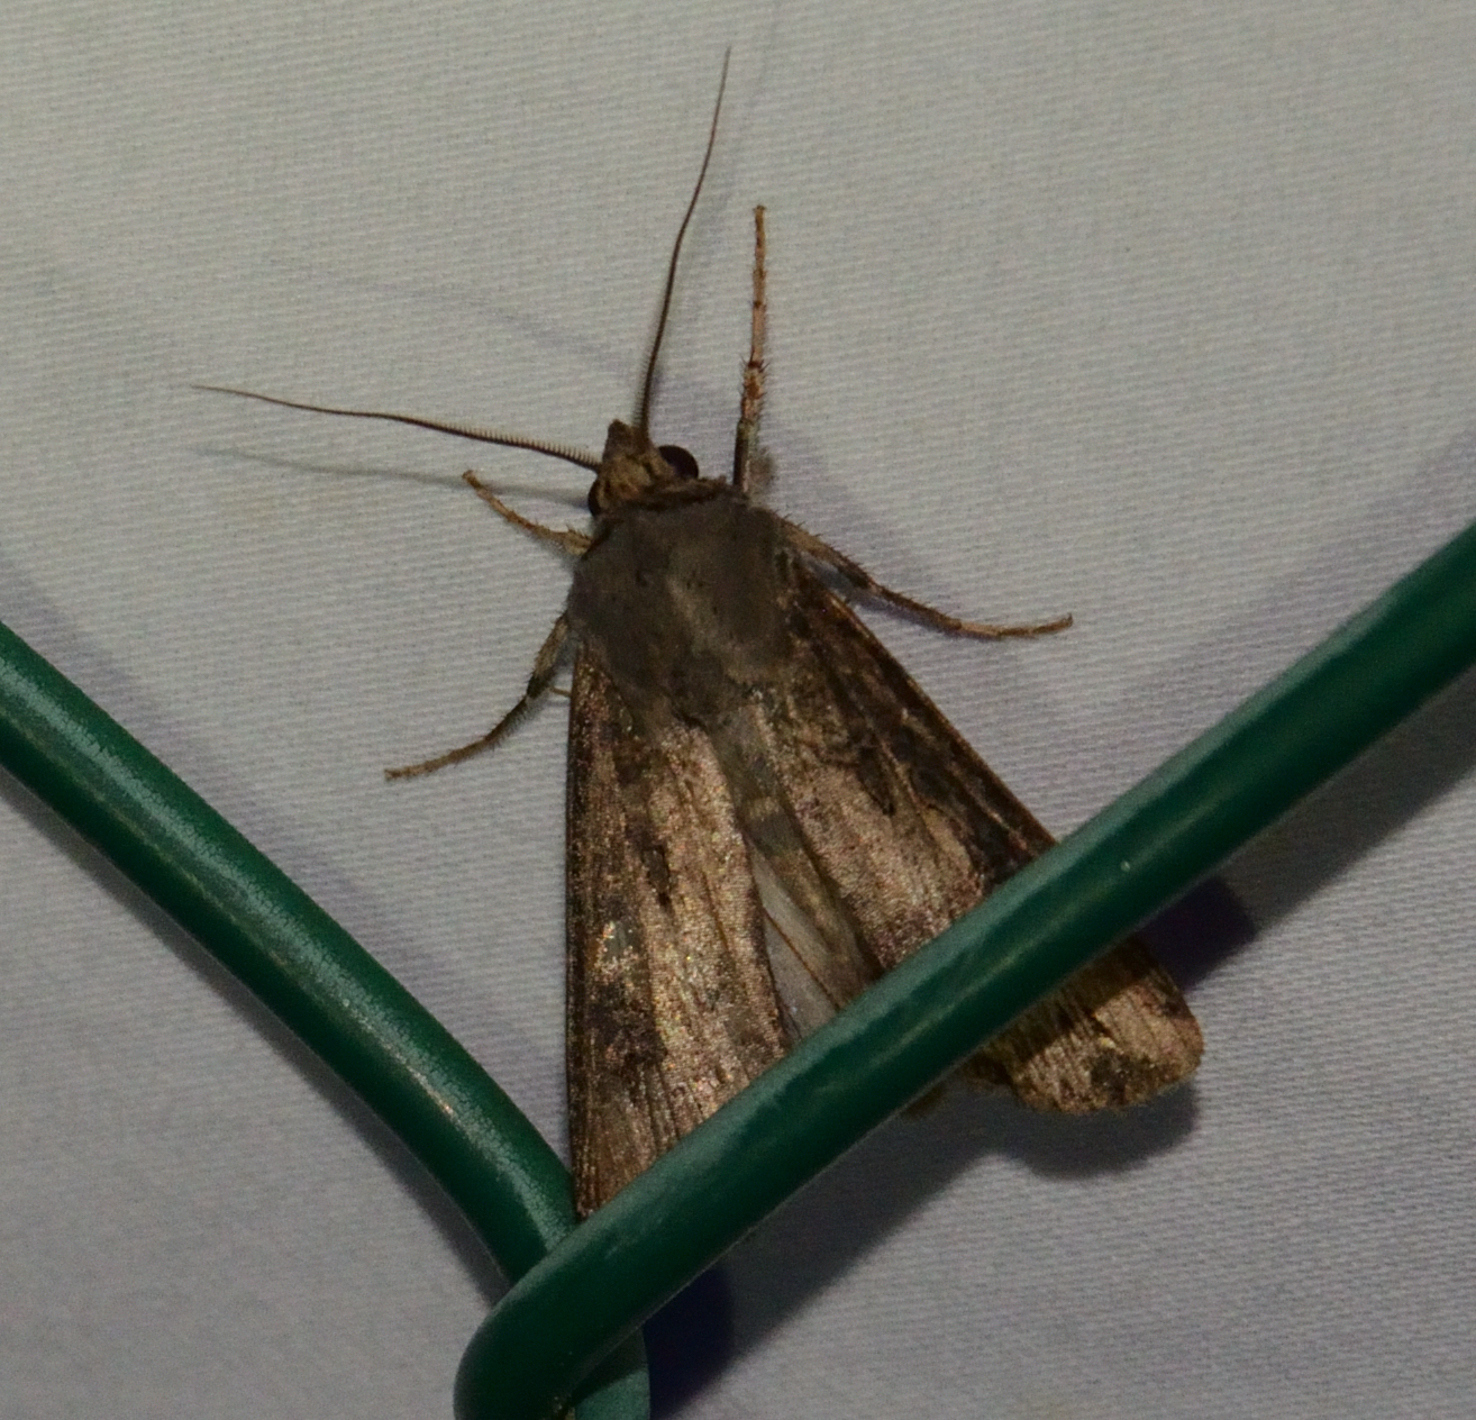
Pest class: cutworms